Jan Bagiński

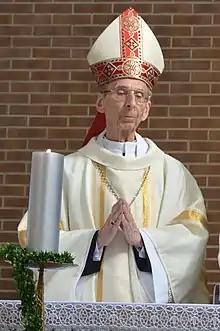

Jan Bagiński (31 May 1932 – 19 May 2019) was a Polish Roman Catholic bishop.